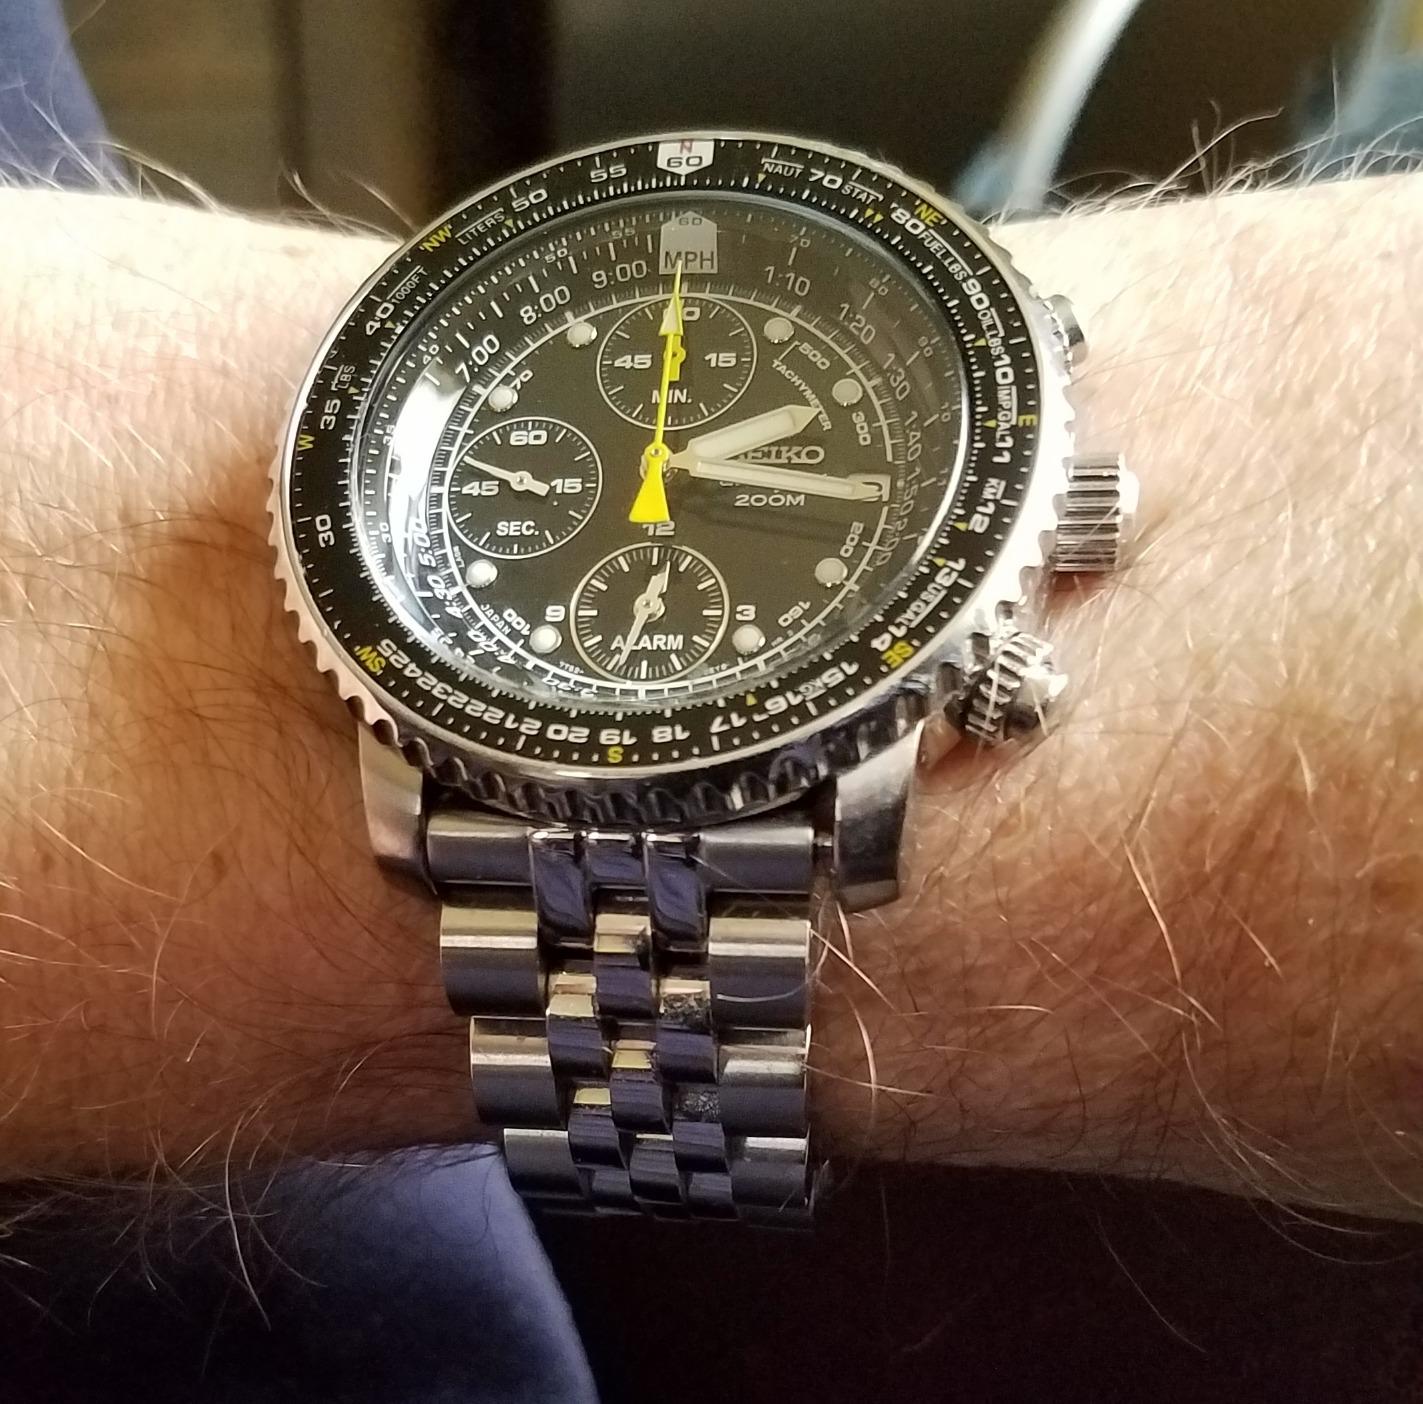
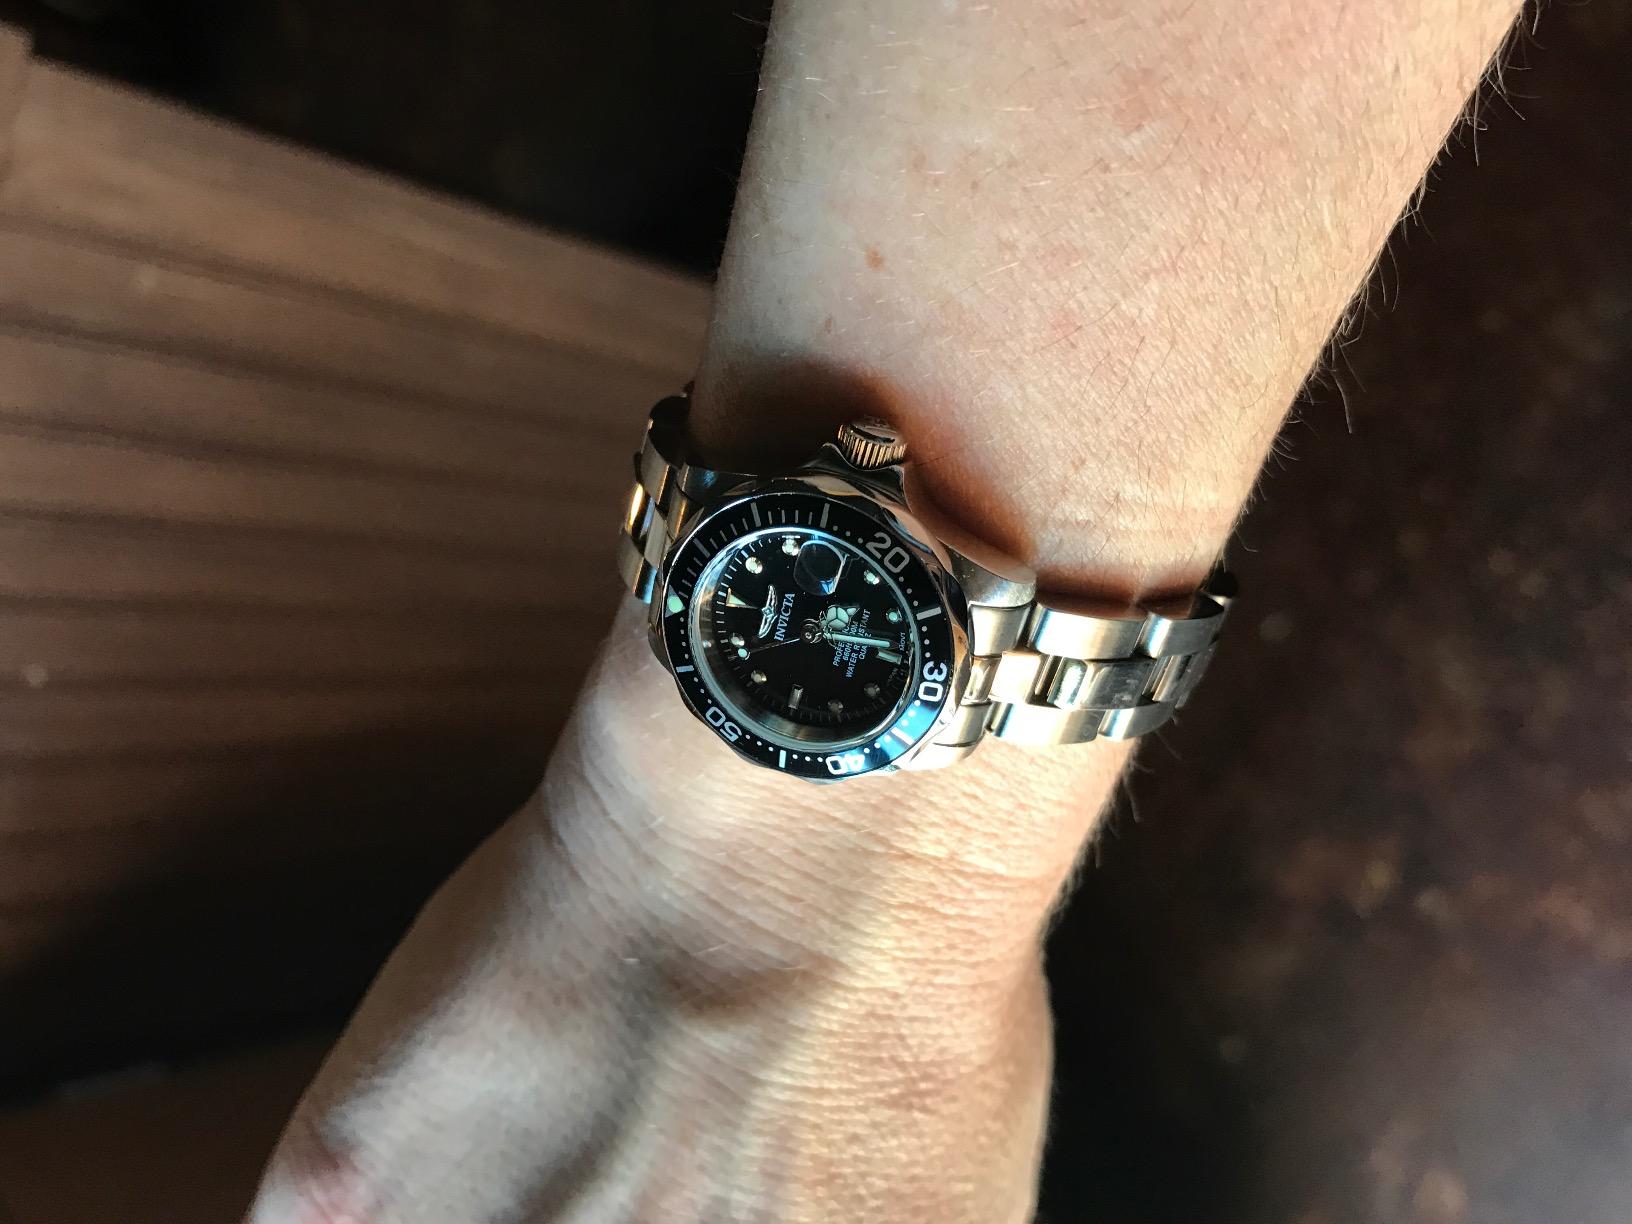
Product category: accessories_watch
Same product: no